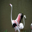
Label: bird